Martin Björk

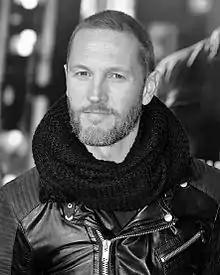
Björk in 2012

Martin Mikael Björk, (born 7 November 1971) is a Swedish television presenter. He has hosted shows like "Fråga Olle", the Swedish version of "Temptation Island" and "Peking Express" all on Kanal5. Between 2011 and 2013, he also hosted the radio talk show "Vakna med NRJ" along with Jakob Öqvist and Izabella Fröberg. The show was also simultaneously broadcast on Kanal5. Björk also owns and runs his clothing line called M.B., which are the initials of his name. He studied economics at Uppsala University between 1991 and 1994.